Avdullah Hoti

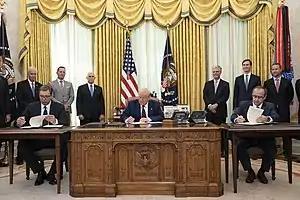
Aleksandar Vučić, President of Serbia (left), Donald Trump, President of the United States (middle), and Hoti (right), signing the 2020 Kosovo–Serbia economic agreement in the White House, 2020.

On 2 August 2020, Hoti announced on his Facebook page that he was diagnosed with COVID-19 suffering mild symptoms, and that he would work from home in the coming two weeks.